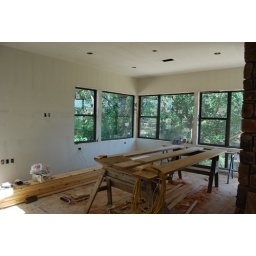
pictures of scott's house under construction. drywall is up. still some interior rock work to be done.